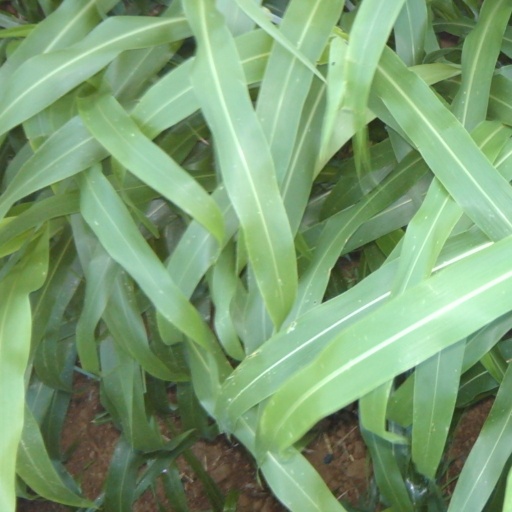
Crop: sorghum